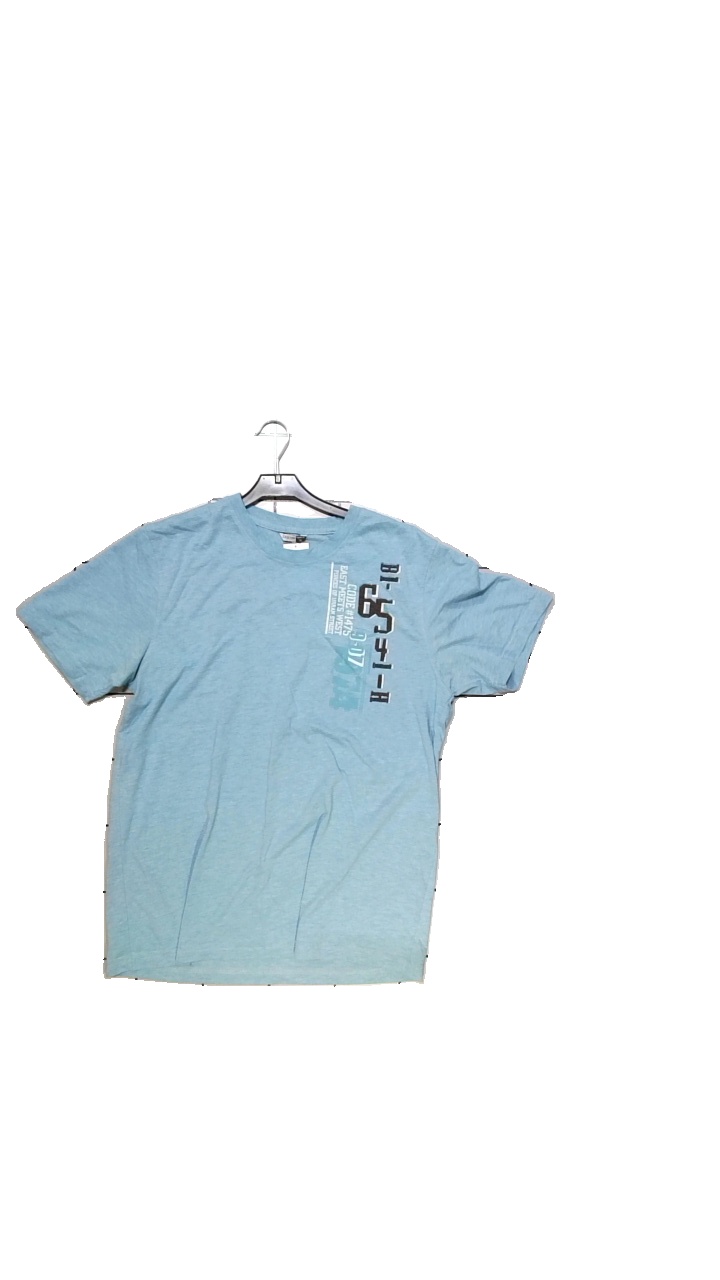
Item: T-shirt (Unisex)
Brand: Lescon
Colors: Blue
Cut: Regular
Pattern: Logo print
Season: All
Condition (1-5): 4
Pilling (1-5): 4
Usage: Reuse
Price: <50